History of science

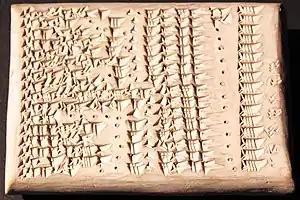
Star list with distance information, Uruk (Iraq), 320-150 BCE, the list gives each constellation, the number of stars and the distance information to the next constellation in ells

In Babylonian astronomy, records of the motions of the stars, planets, and the moon are left on thousands of clay tablets created by scribes. Even today, astronomical periods identified by Mesopotamian proto-scientists are still widely used in Western calendars such as the solar year and the lunar month. Using this data, they developed mathematical methods to compute the changing length of daylight in the course of the year, predict the appearances and disappearances of the Moon and planets, and eclipses of the Sun and Moon. Only a few astronomers' names are known, such as that of Kidinnu, a Chaldean astronomer and mathematician. Kiddinu's value for the solar year is in use for today's calendars. Babylonian astronomy was "the first and highly successful attempt at giving a refined mathematical description of astronomical phenomena." According to the historian A. Aaboe, "all subsequent varieties of scientific astronomy, in the Hellenistic world, in India, in Islam, and in the West—if not indeed all subsequent endeavour in the exact sciences—depend upon Babylonian astronomy in decisive and fundamental ways."